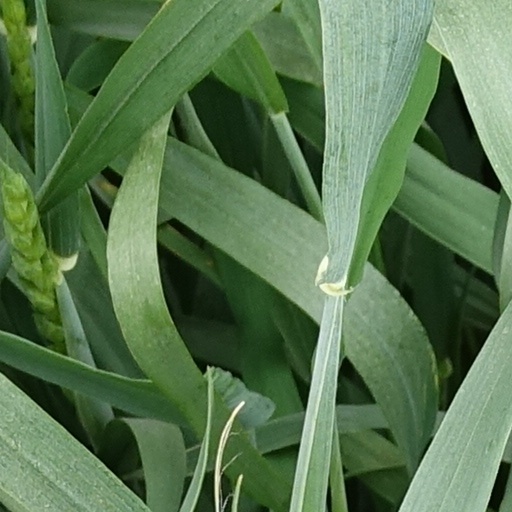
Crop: wheat